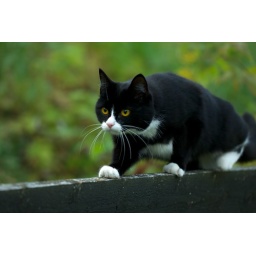
(S)he's stopping by the house now and then. So cute &amp;lt;3